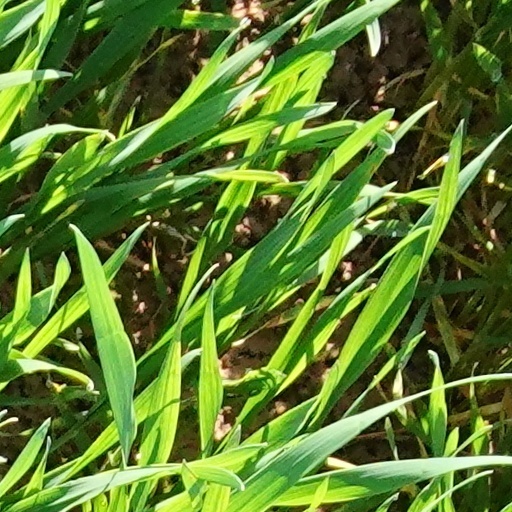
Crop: wheat